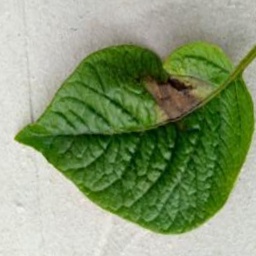
Etiqueta: Late Blight